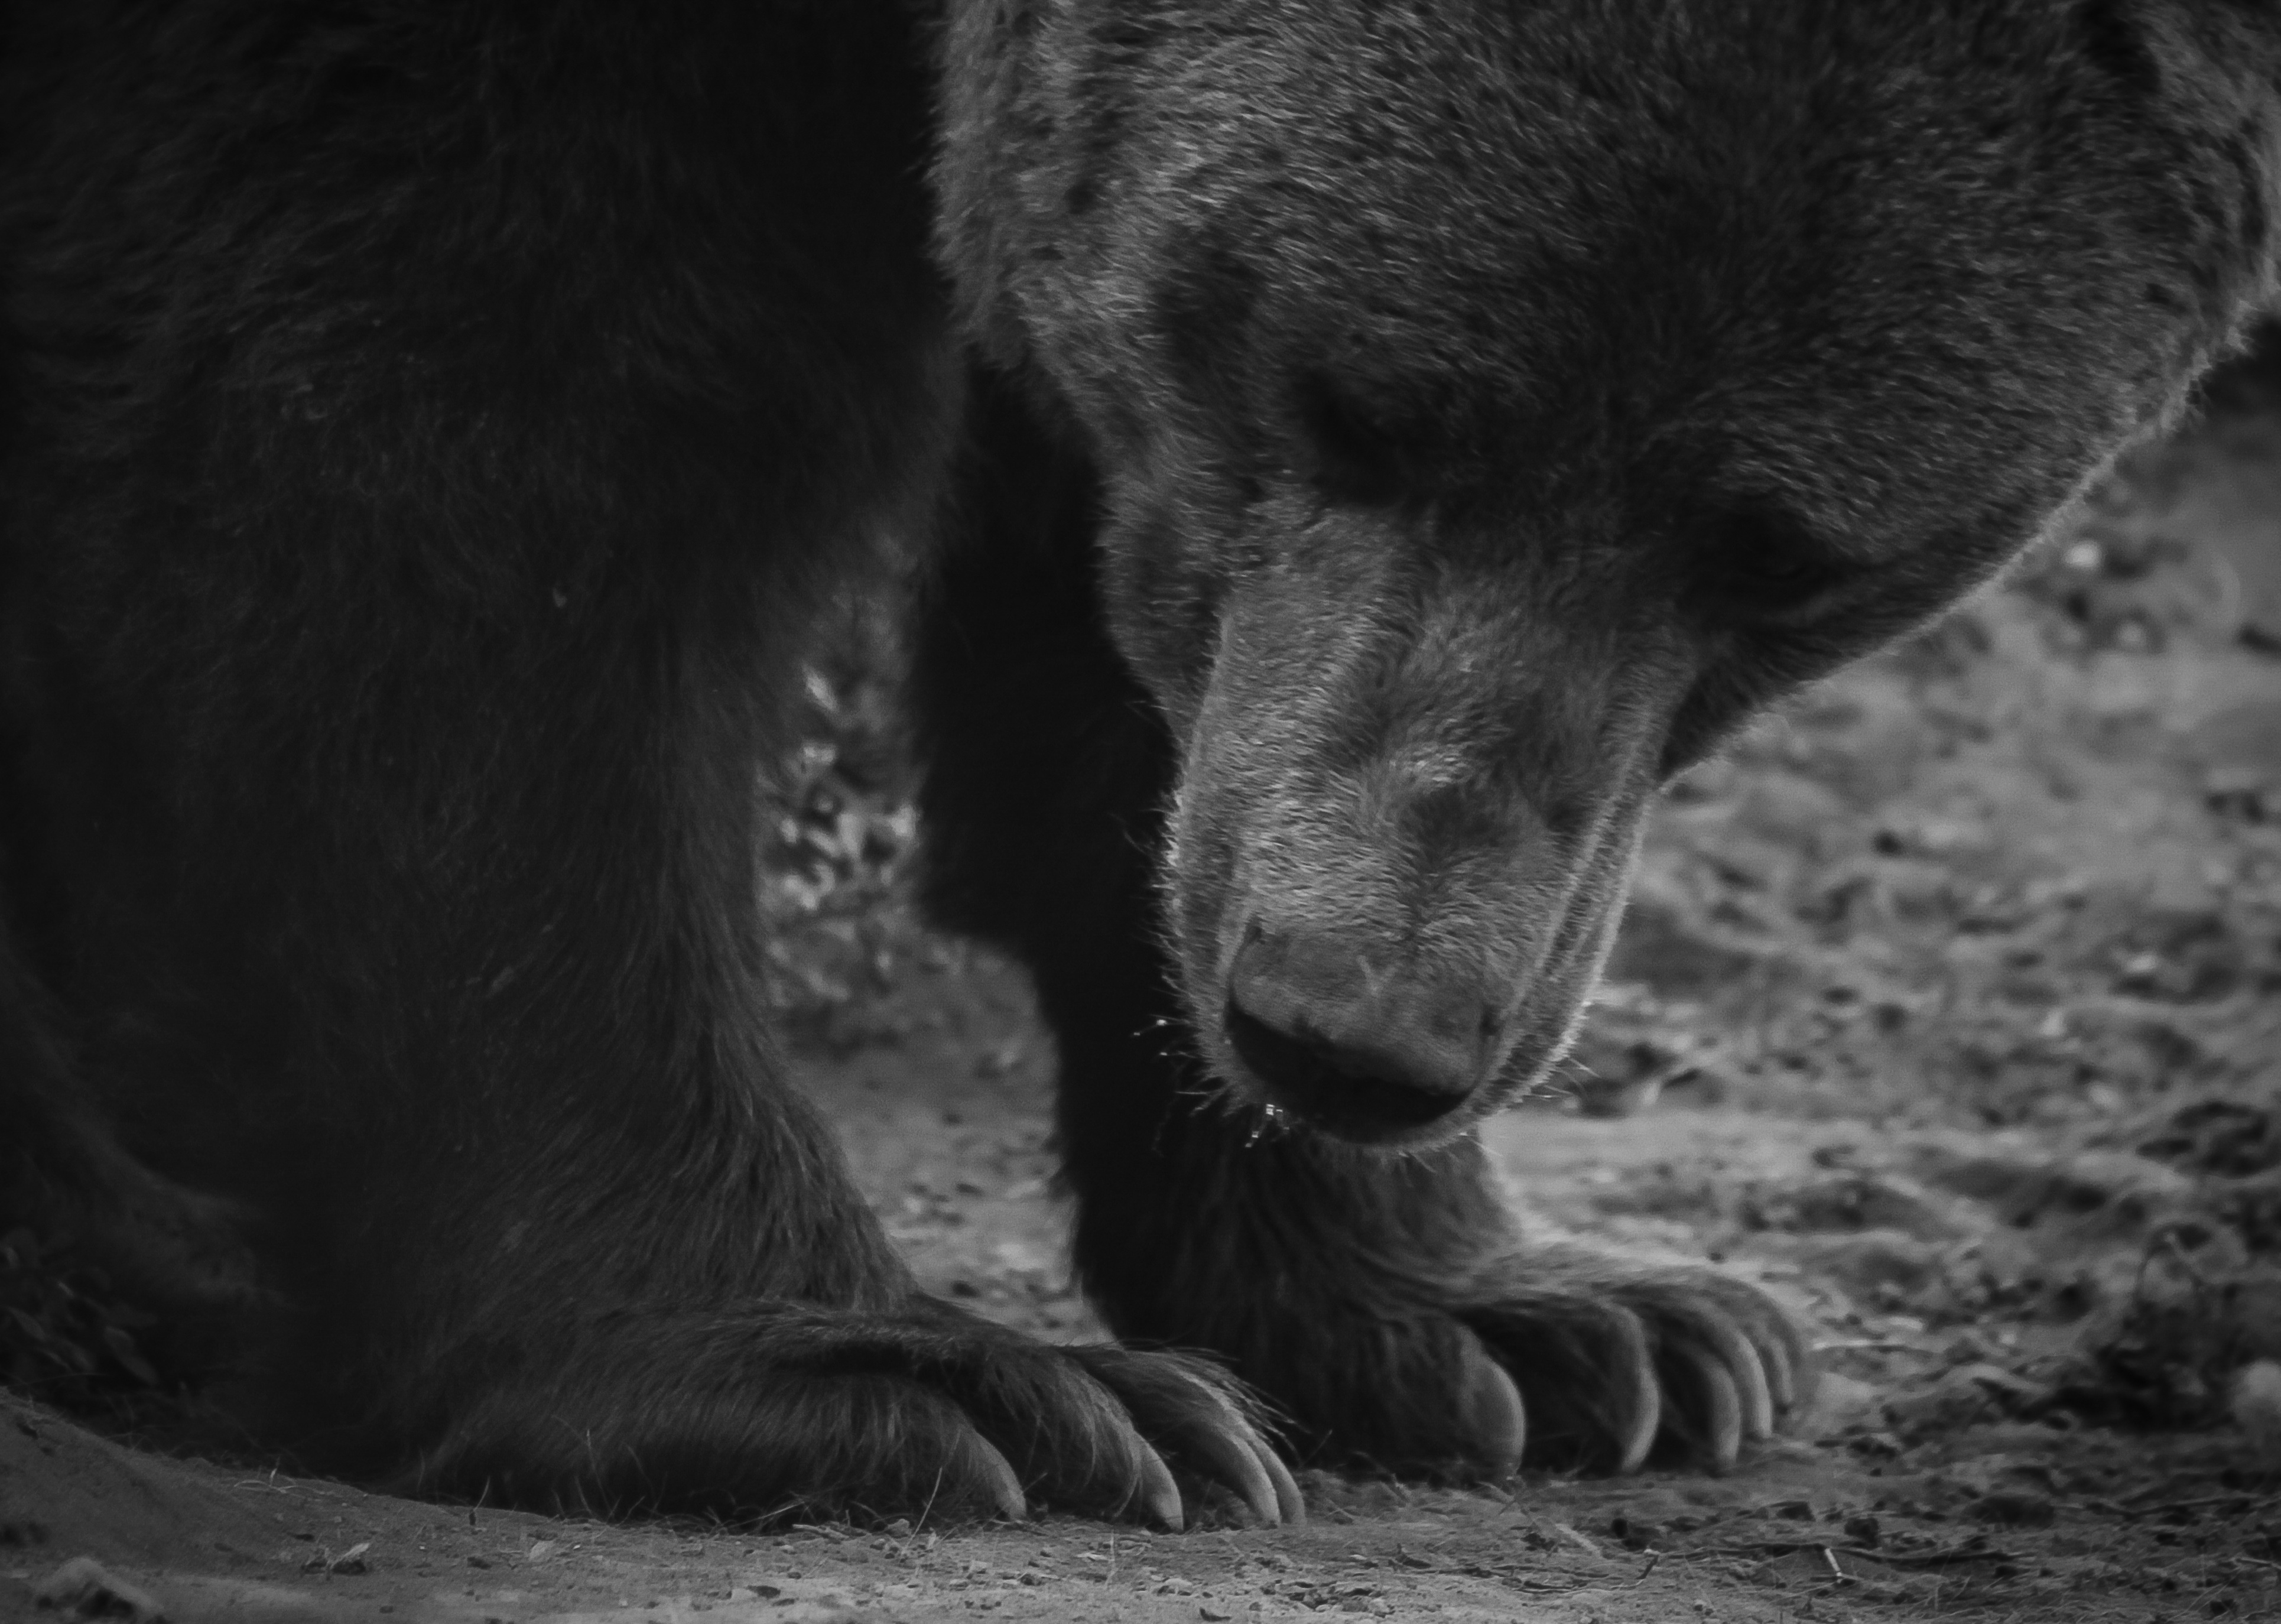
nature, black and white, bear, wildlife, wild, zoo, mammal, predator, black, monochrome, fauna, claw, brown bear, paw, animals, beast, vertebrate, sorry, hogweed, fur coat, grizzly bear, llatportr, medvekarom, medvebunda, monochrome photography